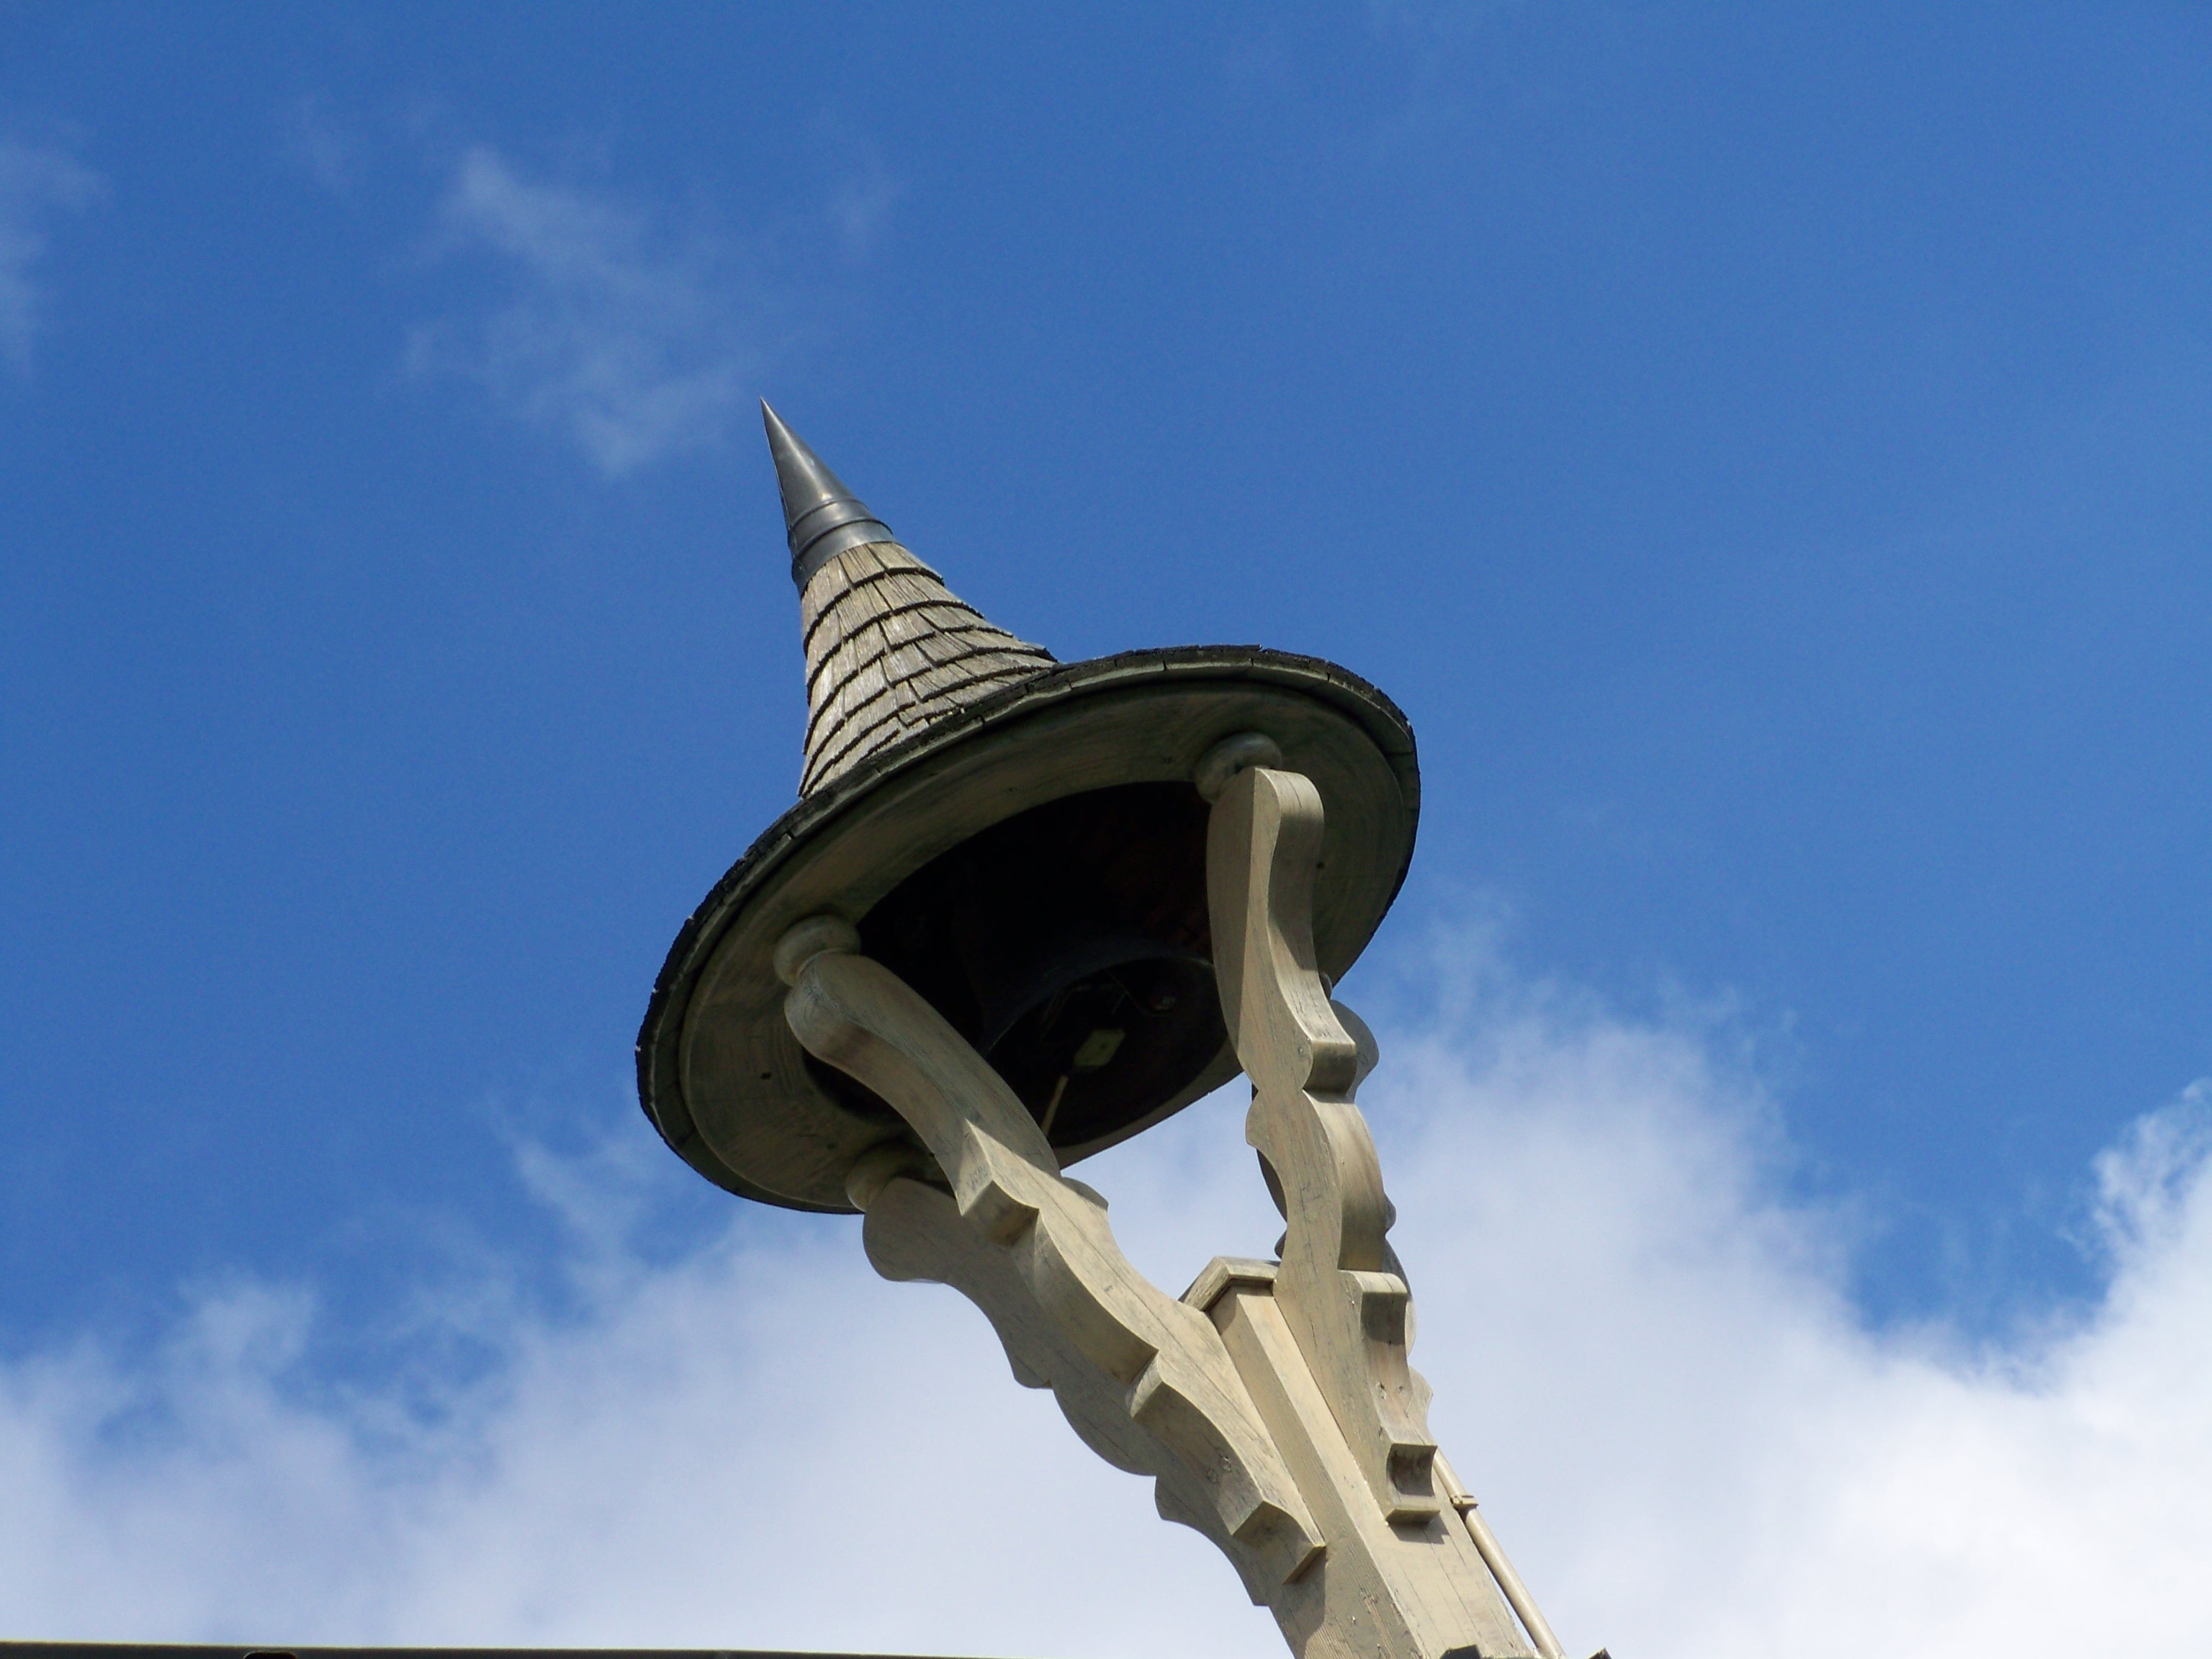
sky, tower, mast, blue, street light, lighting, bell tower, blue sky, atmosphere of earth, finially got